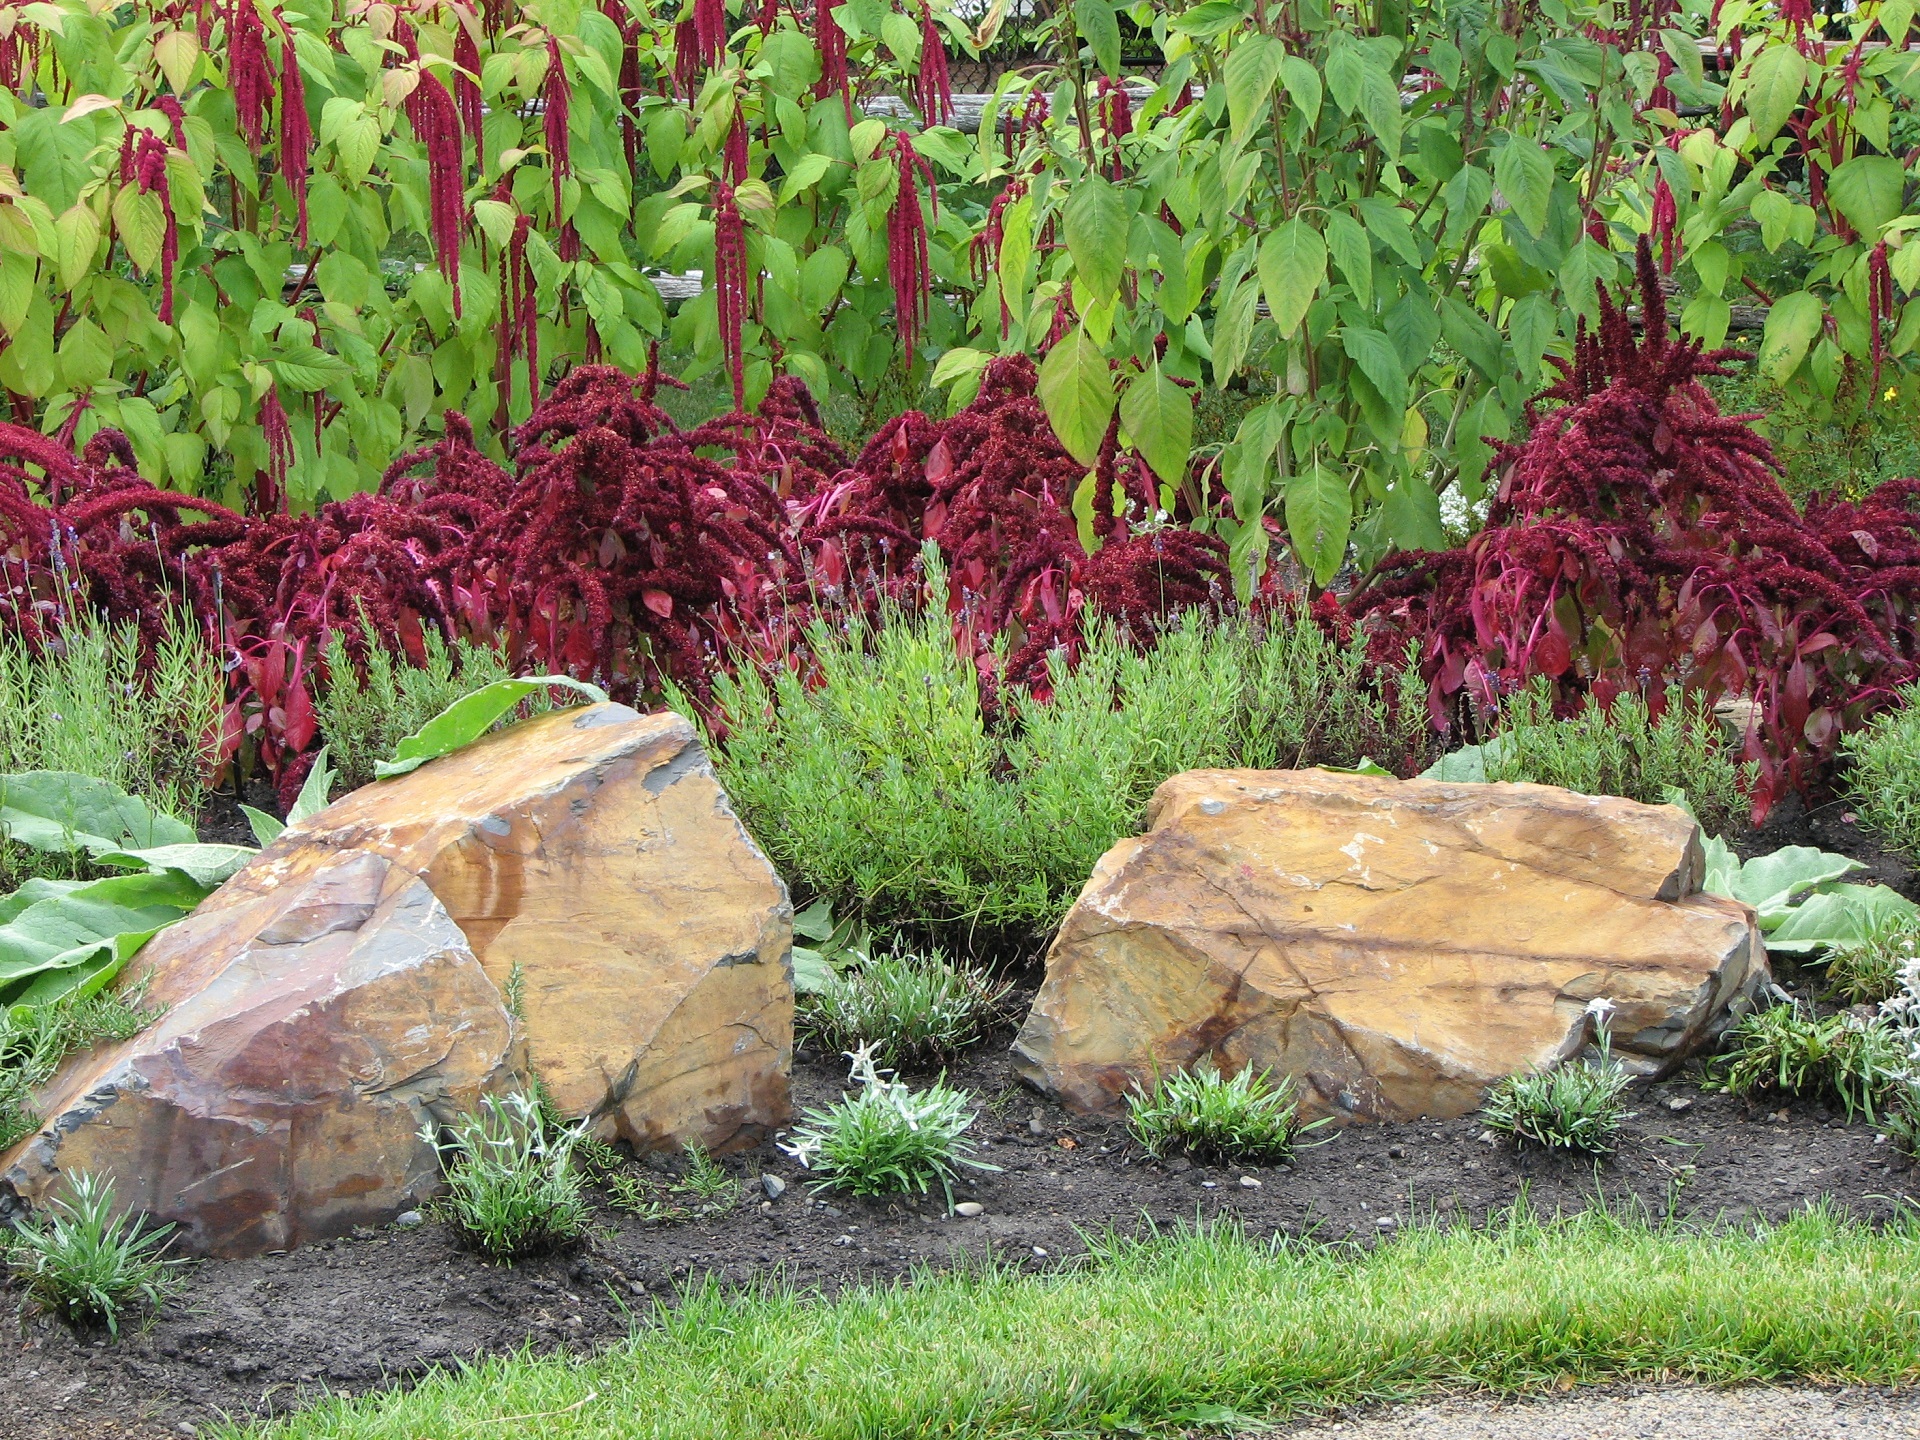
tree, nature, rock, plant, lawn, flower, pond, backyard, soil, botany, garden, landscaping, woodland, yard